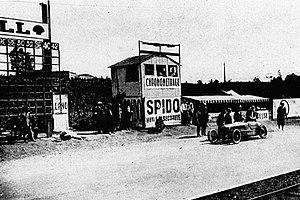
Anne-Cécile Rose-Itier, au Grand Prix de l'Algérie 1930.
Anne-Cécile Rose-Itier, née Itier le 31 juillet 1890 à Pomeys et décédée le 23 mars 1980 à Cannes à 89 ans, surnommée Chicane mobile, était une pilote et copilote automobile éclectique, de rallyes, courses de côtes, et circuits.